Tazumal

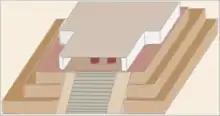
The structure B1-2 in the phase 3B, in Early Postclassic

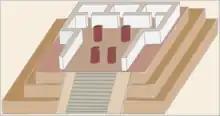
The structure B1-2 showing the interior of temple of the phase 3B

Structure B1-2 dates to the Late Classic. It is located to the southwest of the main pyramid B1-1. It is a west-facing pyramid with three stepped levels standing upon a low basal platform. It was built using the "talud-tablero" style of architecture; the pyramid measures and stands approximately tall. In October 2004 the south side of the pyramid collapsed; this is believed to have been caused by a combination of damage caused by the roots of nearby trees and water damage. The restoration of the pyramid with cement in the 1950s had converted the structure into a water trap, while cedar roots had penetrated the building to a height of causing significant cracking.